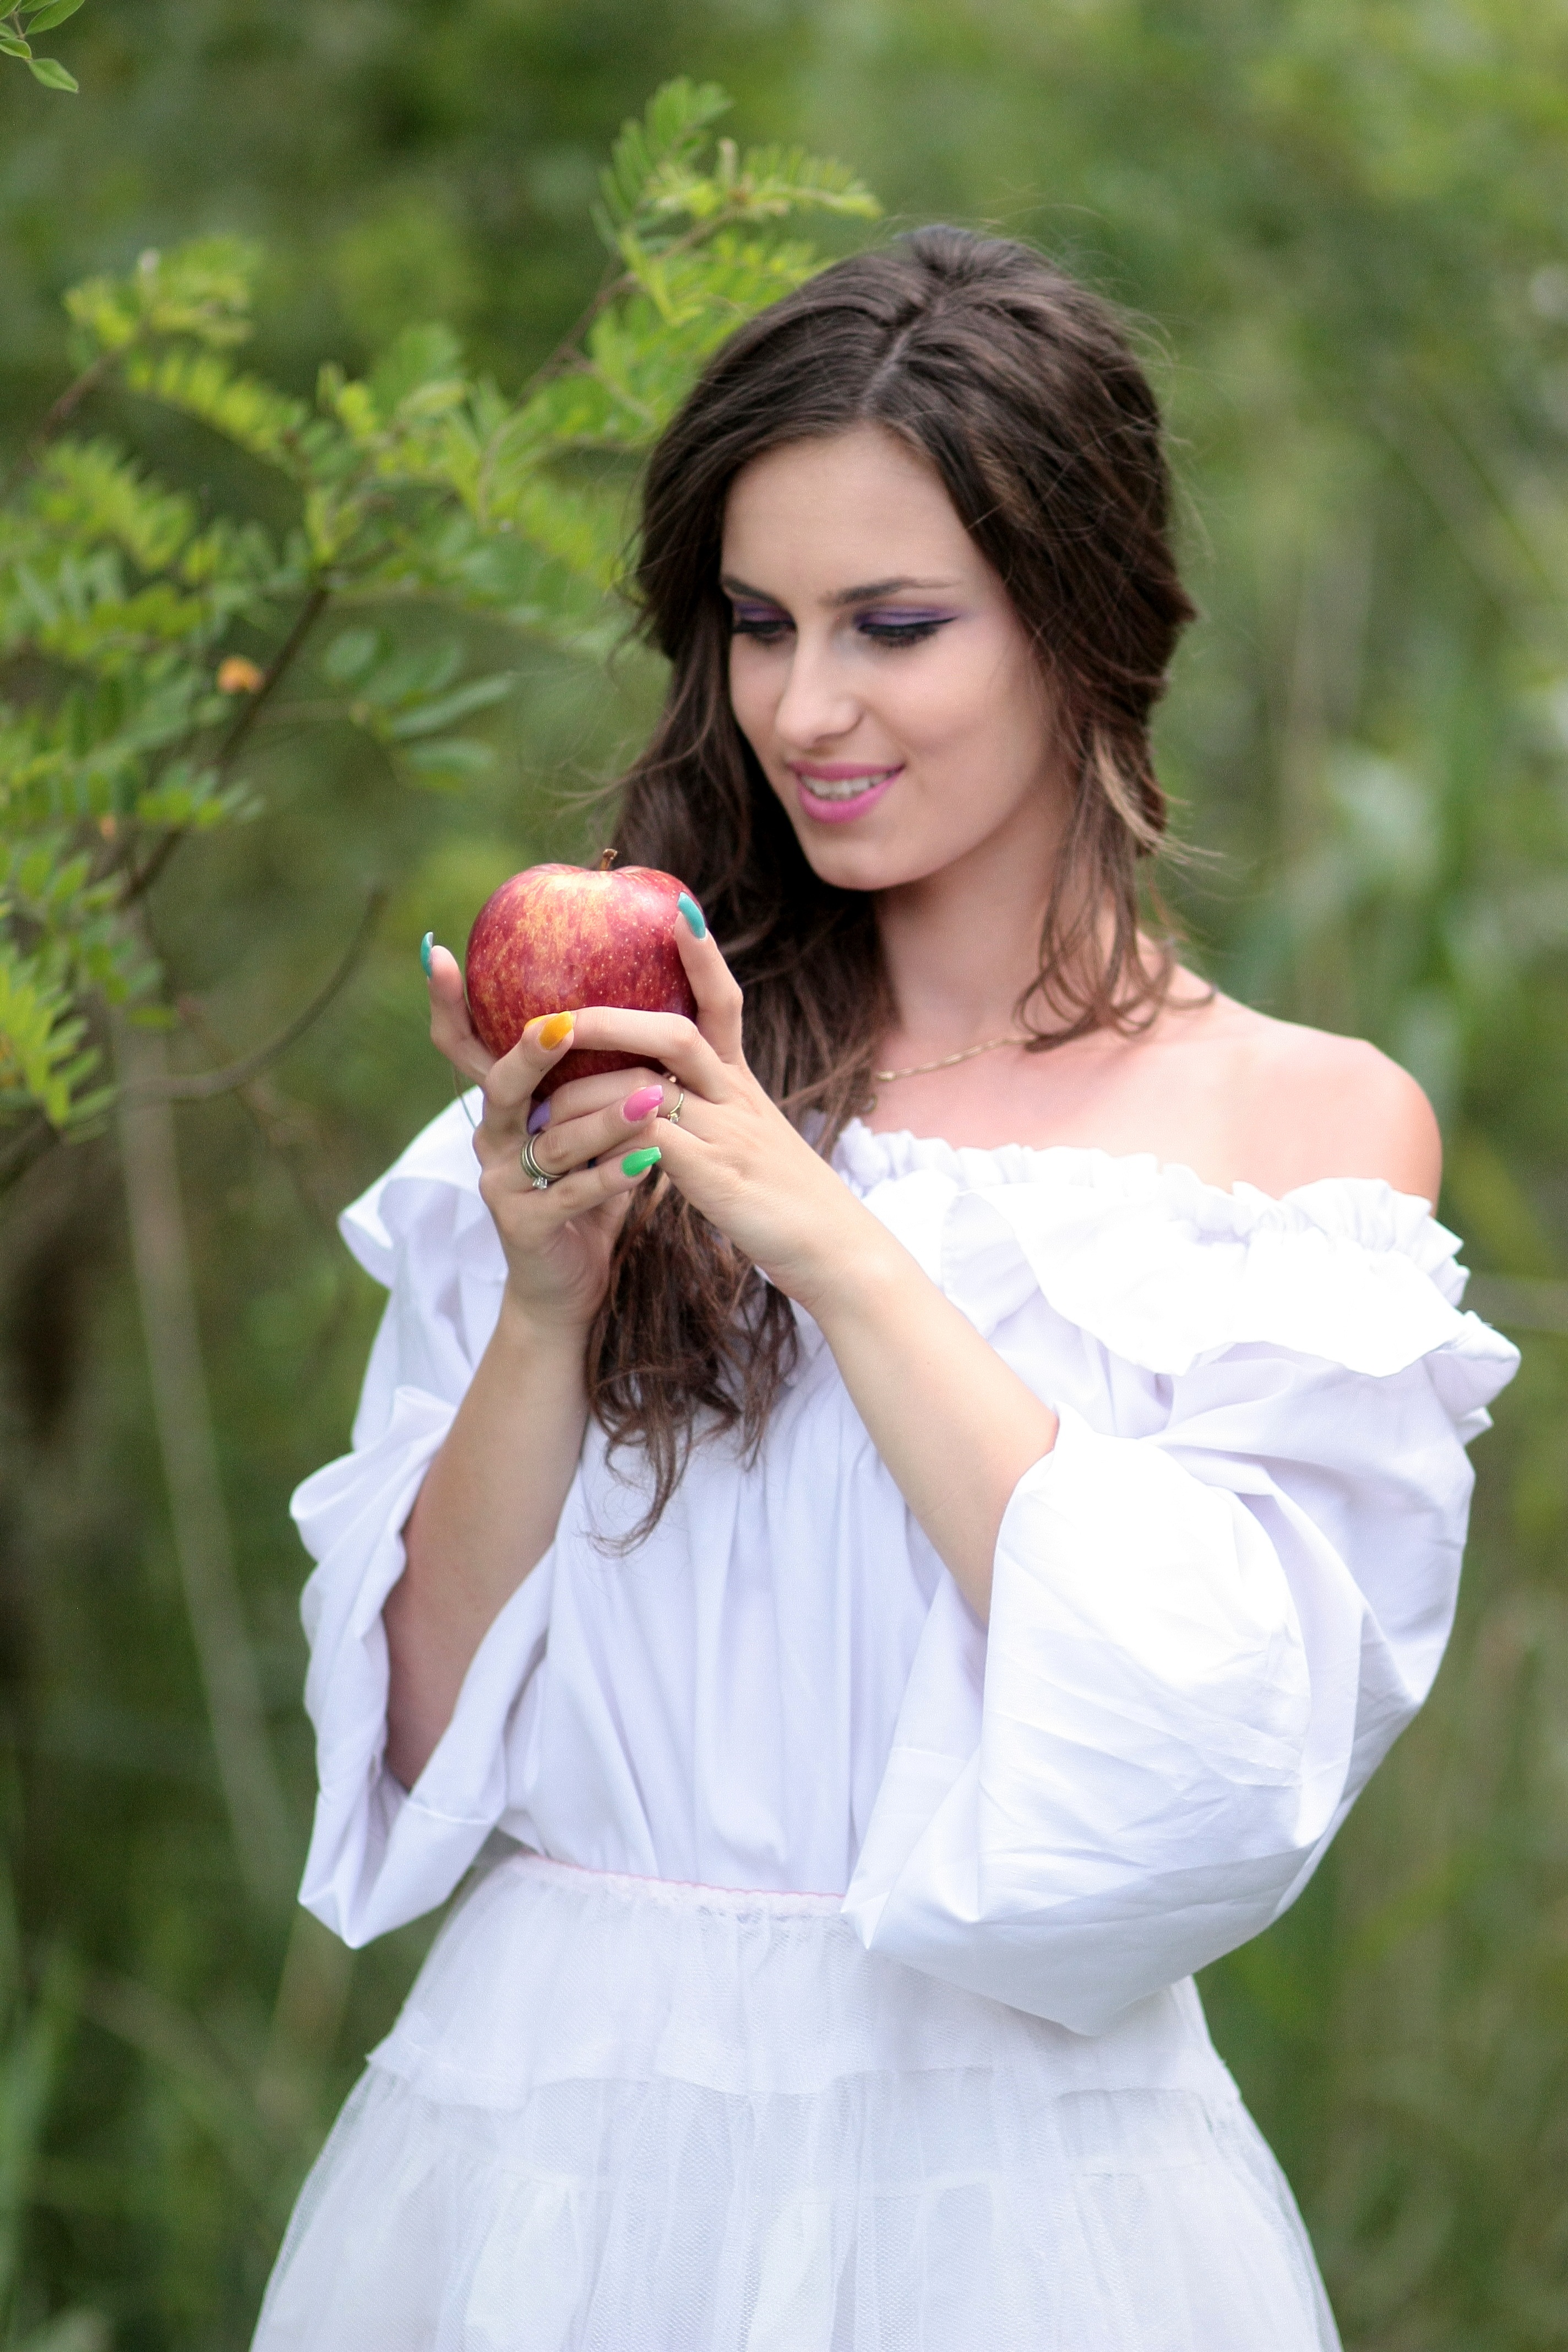
apple, person, girl, woman, hair, photography, flower, cute, summer, portrait, model, fashion, clothing, lady, bride, white dress, outdoors, dress, photograph, beauty, beautiful, pretty, photo shoot, portrait photography